Proboscis monkey

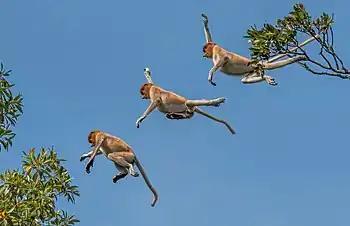
Jumping (composite image, from right to left), Labuk Bay, Sabah

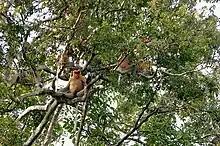
A group of proboscis monkeys by the river Kinabatangan

Proboscis monkeys generally live in groups composed of one adult male, some adult females and their offspring. All-male groups may also exist. Some individuals are solitary, mostly males. Monkey groups live in overlapping home ranges, with little territoriality, in a fission-fusion society, with groups gathering at sleeping sites as night falls. There exist bands which arise when groups come together and slip apart yet sometimes groups may join to mate and groom. Groups gather during the day and travel together, but individuals only groom and play with those in their own group. One-male groups consist of 3 to 19 individuals, while bands can consist of as many as 60 individuals. Serious aggression is uncommon among the monkeys but minor aggression does occur. Overall, members of the same bands are fairly tolerant of each other. A linear dominance hierarchy exists between females. Males of one-male groups can stay in their groups for six to eight years. Replacements in the resident males appear to occur without serious aggression. Upon reaching adulthood, males leave their natal groups and join all-male groups. Females also sometimes leave their natal groups, perhaps to avoid infanticide or inbreeding, reduce competition for food, or elevation of their social status.